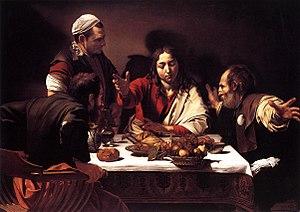
Les pèlerins d'Emmaüs, ou disciples d'Emmaüs, sont deux personnages du Nouveau Testament qui figurent dans l'Évangile selon Luc. L’un des deux s’appelle Cléophas tandis que le nom de l’autre reste inconnu.